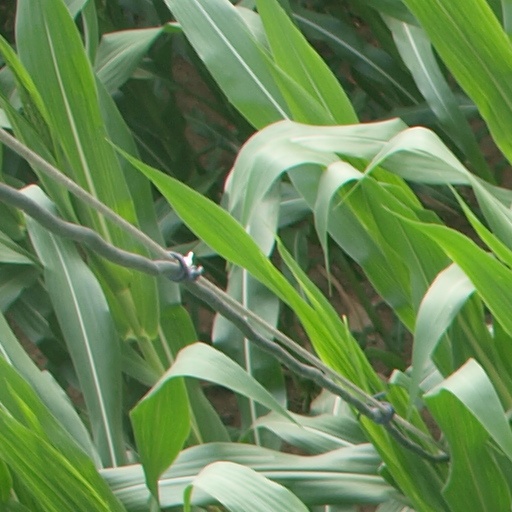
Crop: maize; corn